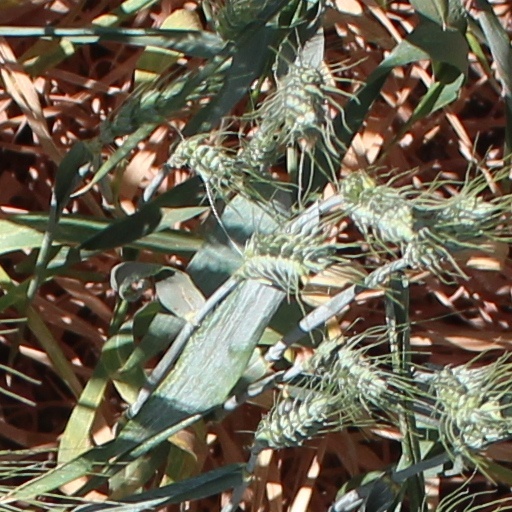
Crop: wheat